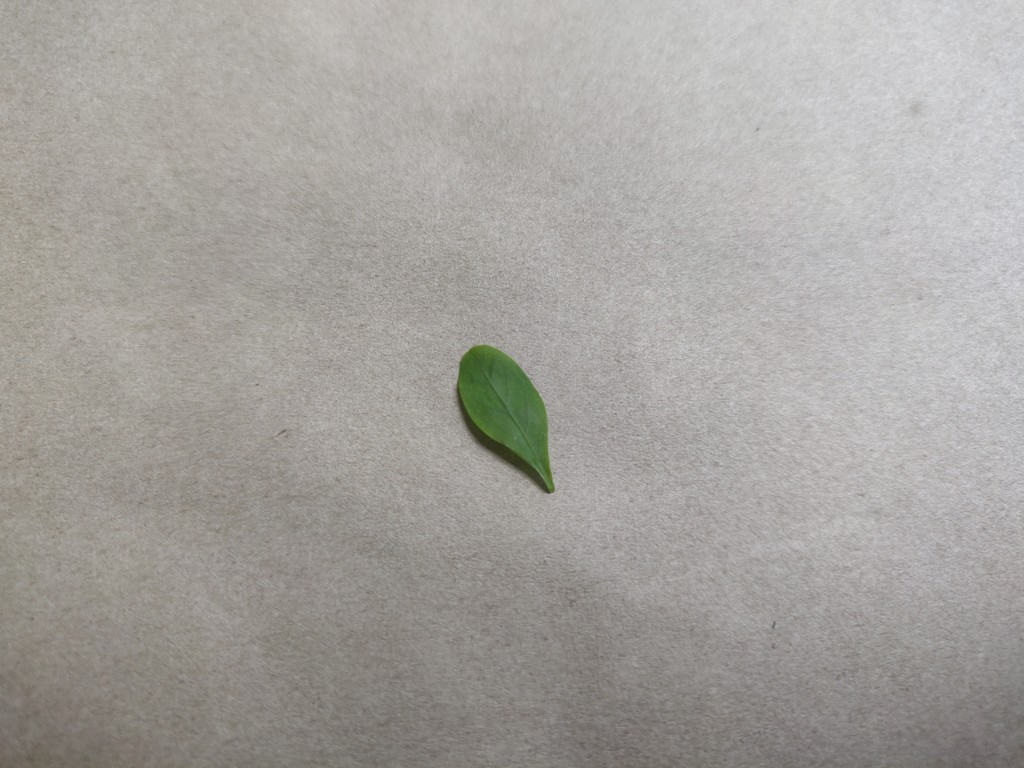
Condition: Healthy
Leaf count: single
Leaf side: front